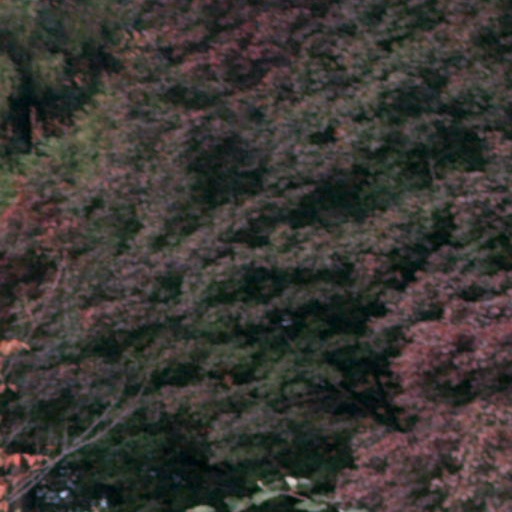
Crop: cassava